Malacosteus niger

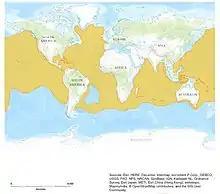
Worldwide distribution of "Malacosteus niger"

While the morphology of "M. niger" with huge fangs and an enormous gape is typical for its family and suggests adaptations to piscivory, its diet in fact contains a substantial proportion of zooplankton. Some of its documented prey include calanoid copepods, micronekton, decapod shrimps, and other decapods. "M. niger" digests its prey within a diel cycle, meaning the copepods it consumes at nighttime are digested by the afternoon the following day, which requires it to be constantly feeding on these small prey to sustain its energy. It has been recorded that copepods make up around 69%-83% of "M. niger"'s diet. This suggests that availability of large prey at these depths is often limited. It is suggested that its dominant feeding mode is searching for zooplanktonic prey (copepods in particular) using bioluminescence to illuminate a small search area, since "M. niger" experiences infrequent encounters with larger prey items. Current research suggests that "M. niger" has adopted this unique feeding habit in association with the abundance of prey. Recent studies in the eartern Gulf of Mexico indicate that large calanoid copepods are three orders of magnitude more abundant than either fish or shrimp. More research is needed within different regions to confirm this hypothesis. It is suggested that its dominant feeding mode is searching for zooplanktonic prey (copepods in particular) using bioluminescence to illuminate a small search area, with infrequent encounters with larger prey items. The likely origin of the pigment necessary for detecting its long wavelength bioluminescence, a chlorophyll derivative, is the copepods themselves.